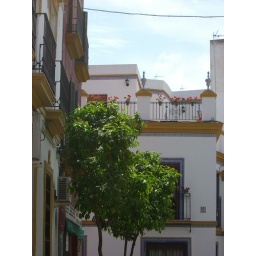
Red geraniums against a white stucco wall